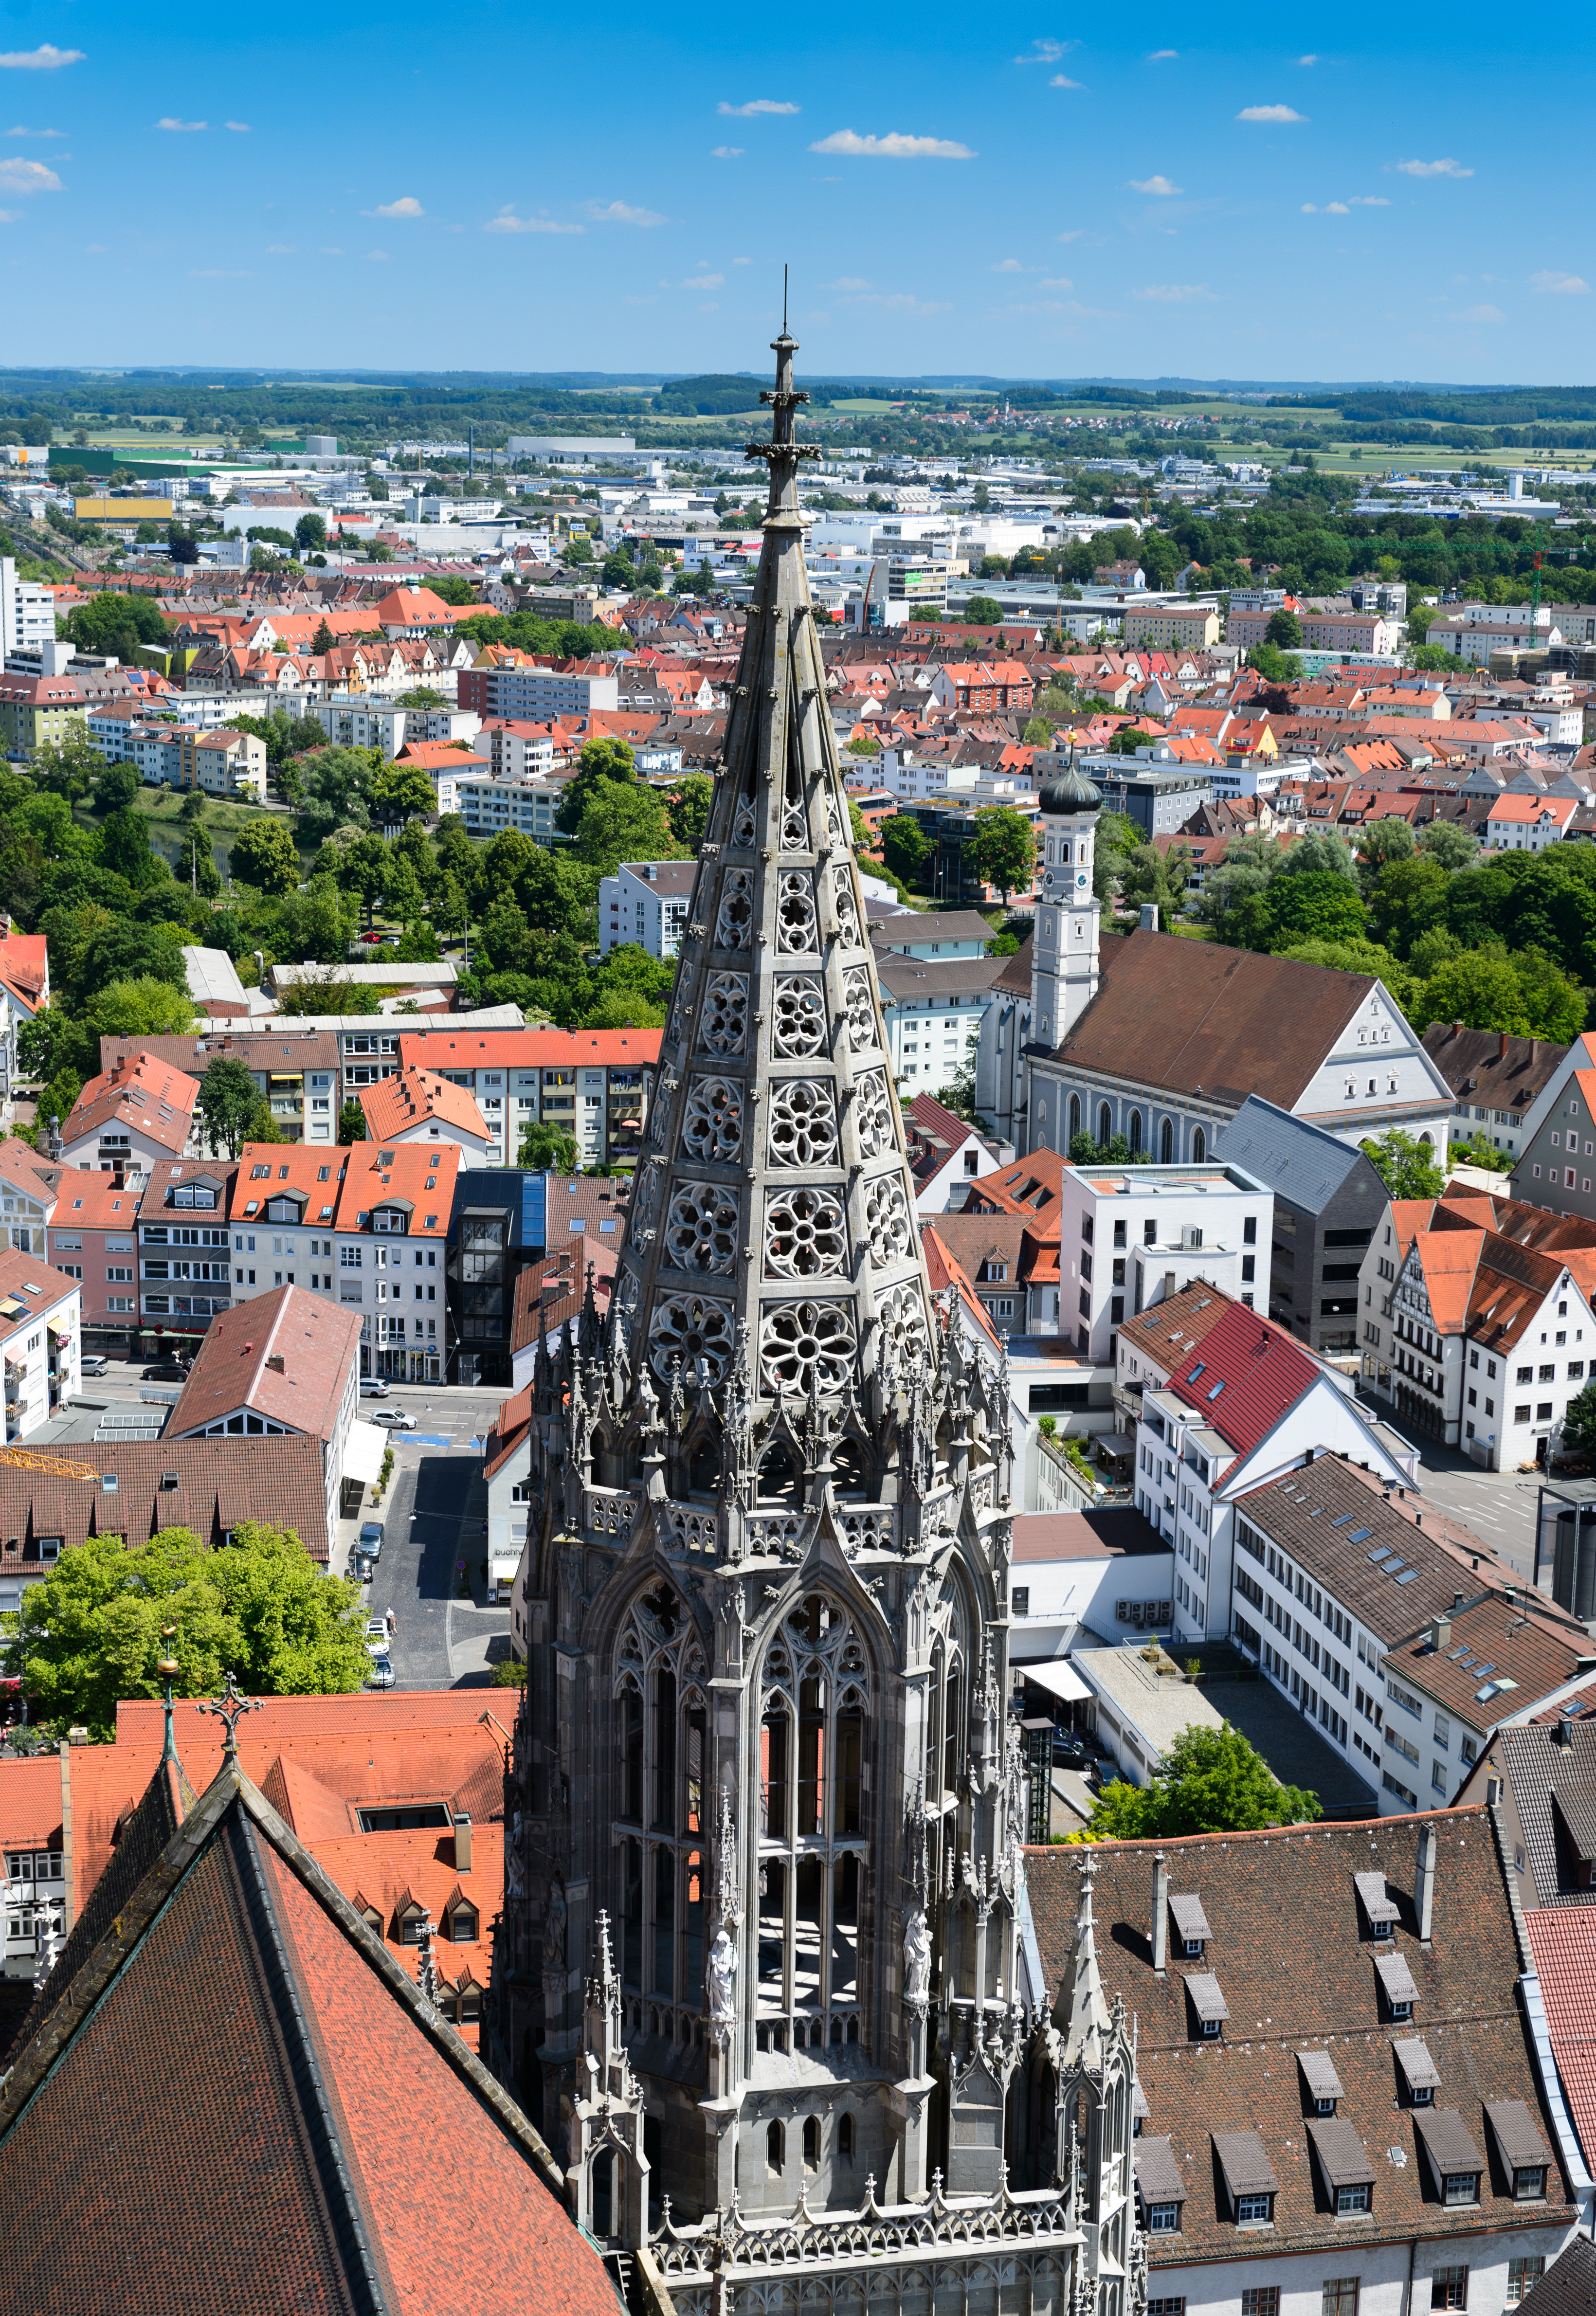
skyline, town, city, skyscraper, cityscape, downtown, tower, landmark, tourism, tower block, town square, germania, metropolis, ulm, ulma, neighbourhood, badenw rttemberg, bird's eye view, aerial photography, urban area, residential area, human settlement, metropolitan area